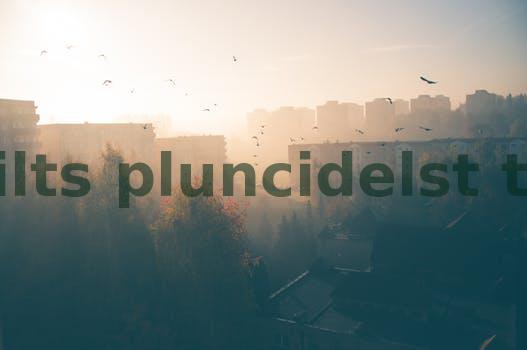
Label: Watermark